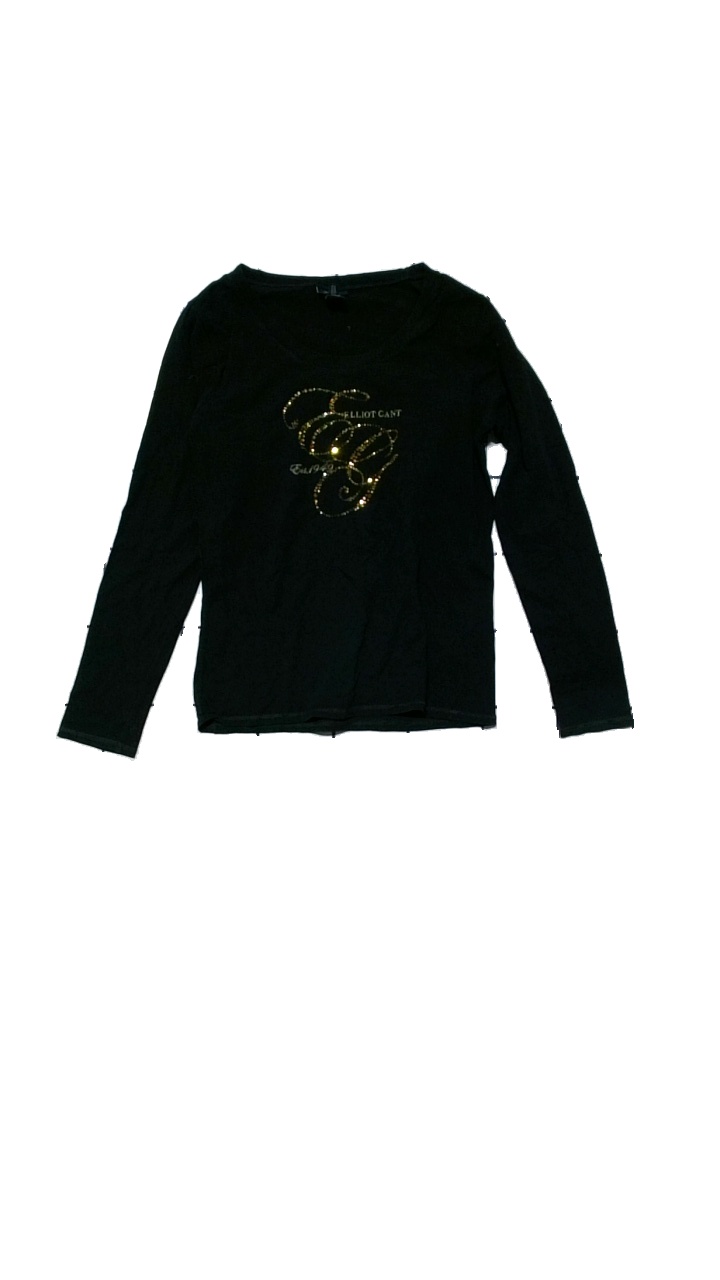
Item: Top (Ladies)
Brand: Gant
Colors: Black
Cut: Regular
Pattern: Glitter
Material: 94%cotton, 6% elastane
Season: All
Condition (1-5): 4
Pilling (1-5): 4
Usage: Reuse
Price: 50-100